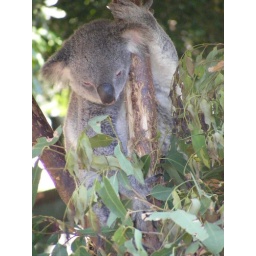
The only animal for whom evolution has a smaller brain in store! Viva toxins from the Eucalyptus plant